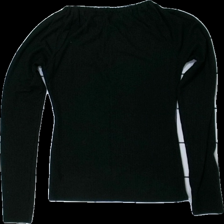
View: back
Type: Top
Category: Ladies
Brand: Gina Tricot
Colors: Black
Material: 57% polyester 43% cotton
Cut: Regular
Size: XS
Season: All
Damage location: middle right
Damage 2 location: middle left
Damage 3 location: middle right
Price range: <50
Recommended usage: Export
Description: svart långärmad tröja, nopprig